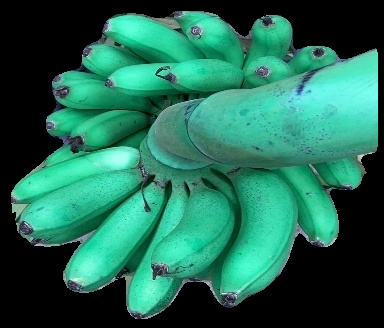
Variety: rasbale
Grade: grade1